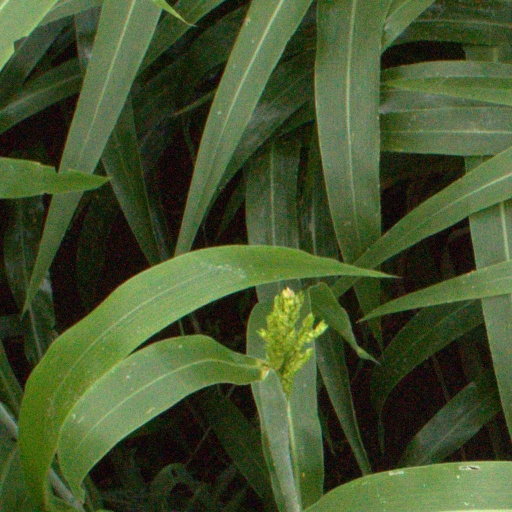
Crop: sorghum